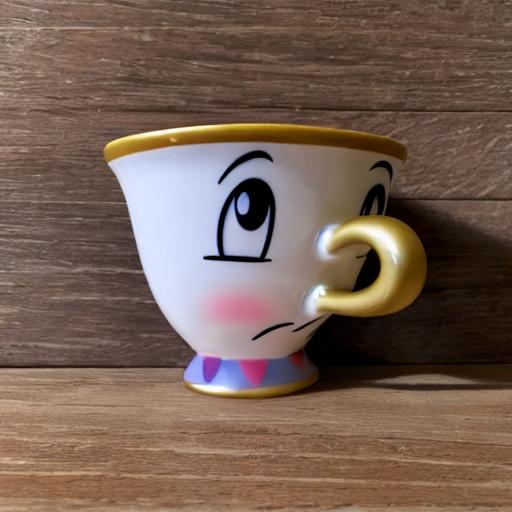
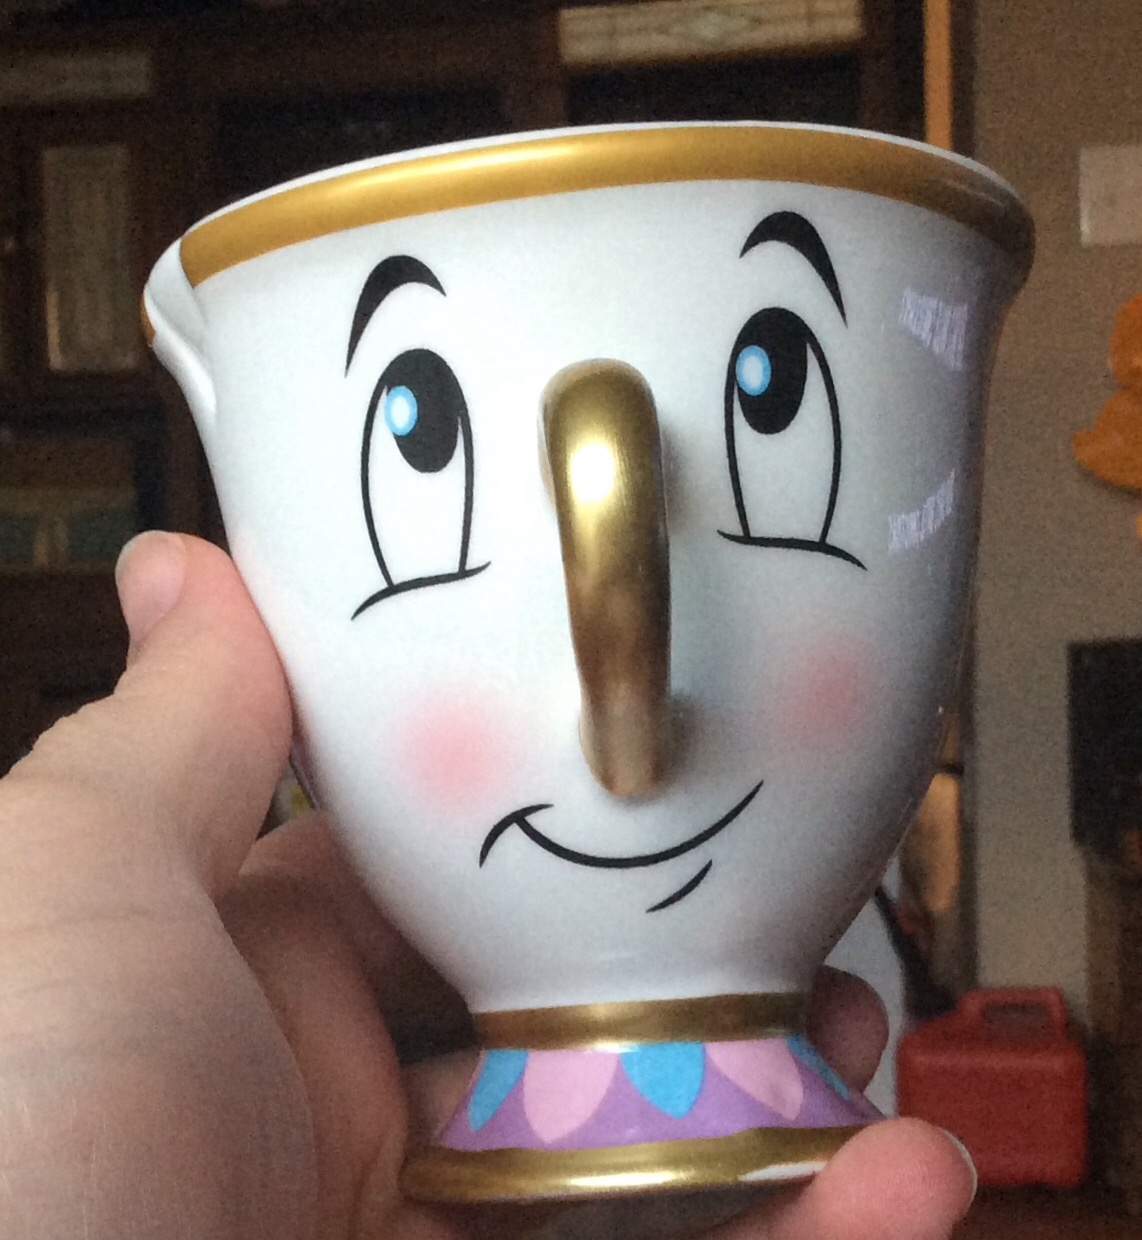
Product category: items_mug
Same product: no